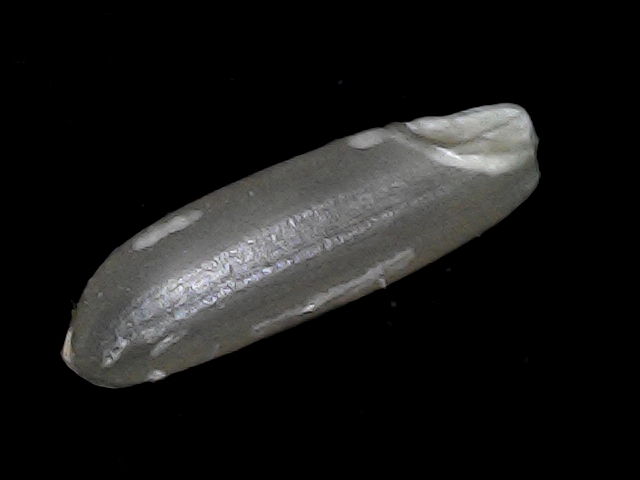
Rice variety: BD70